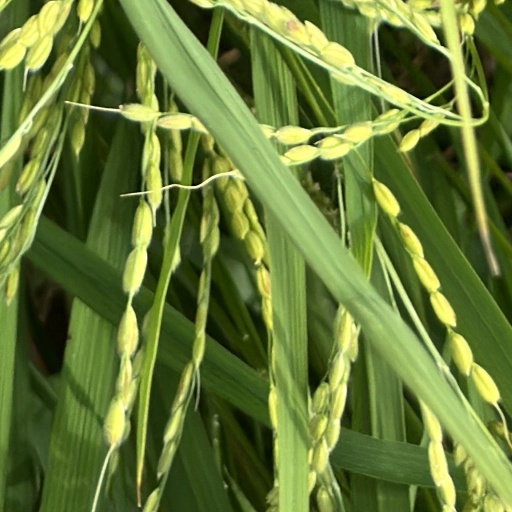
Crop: rice